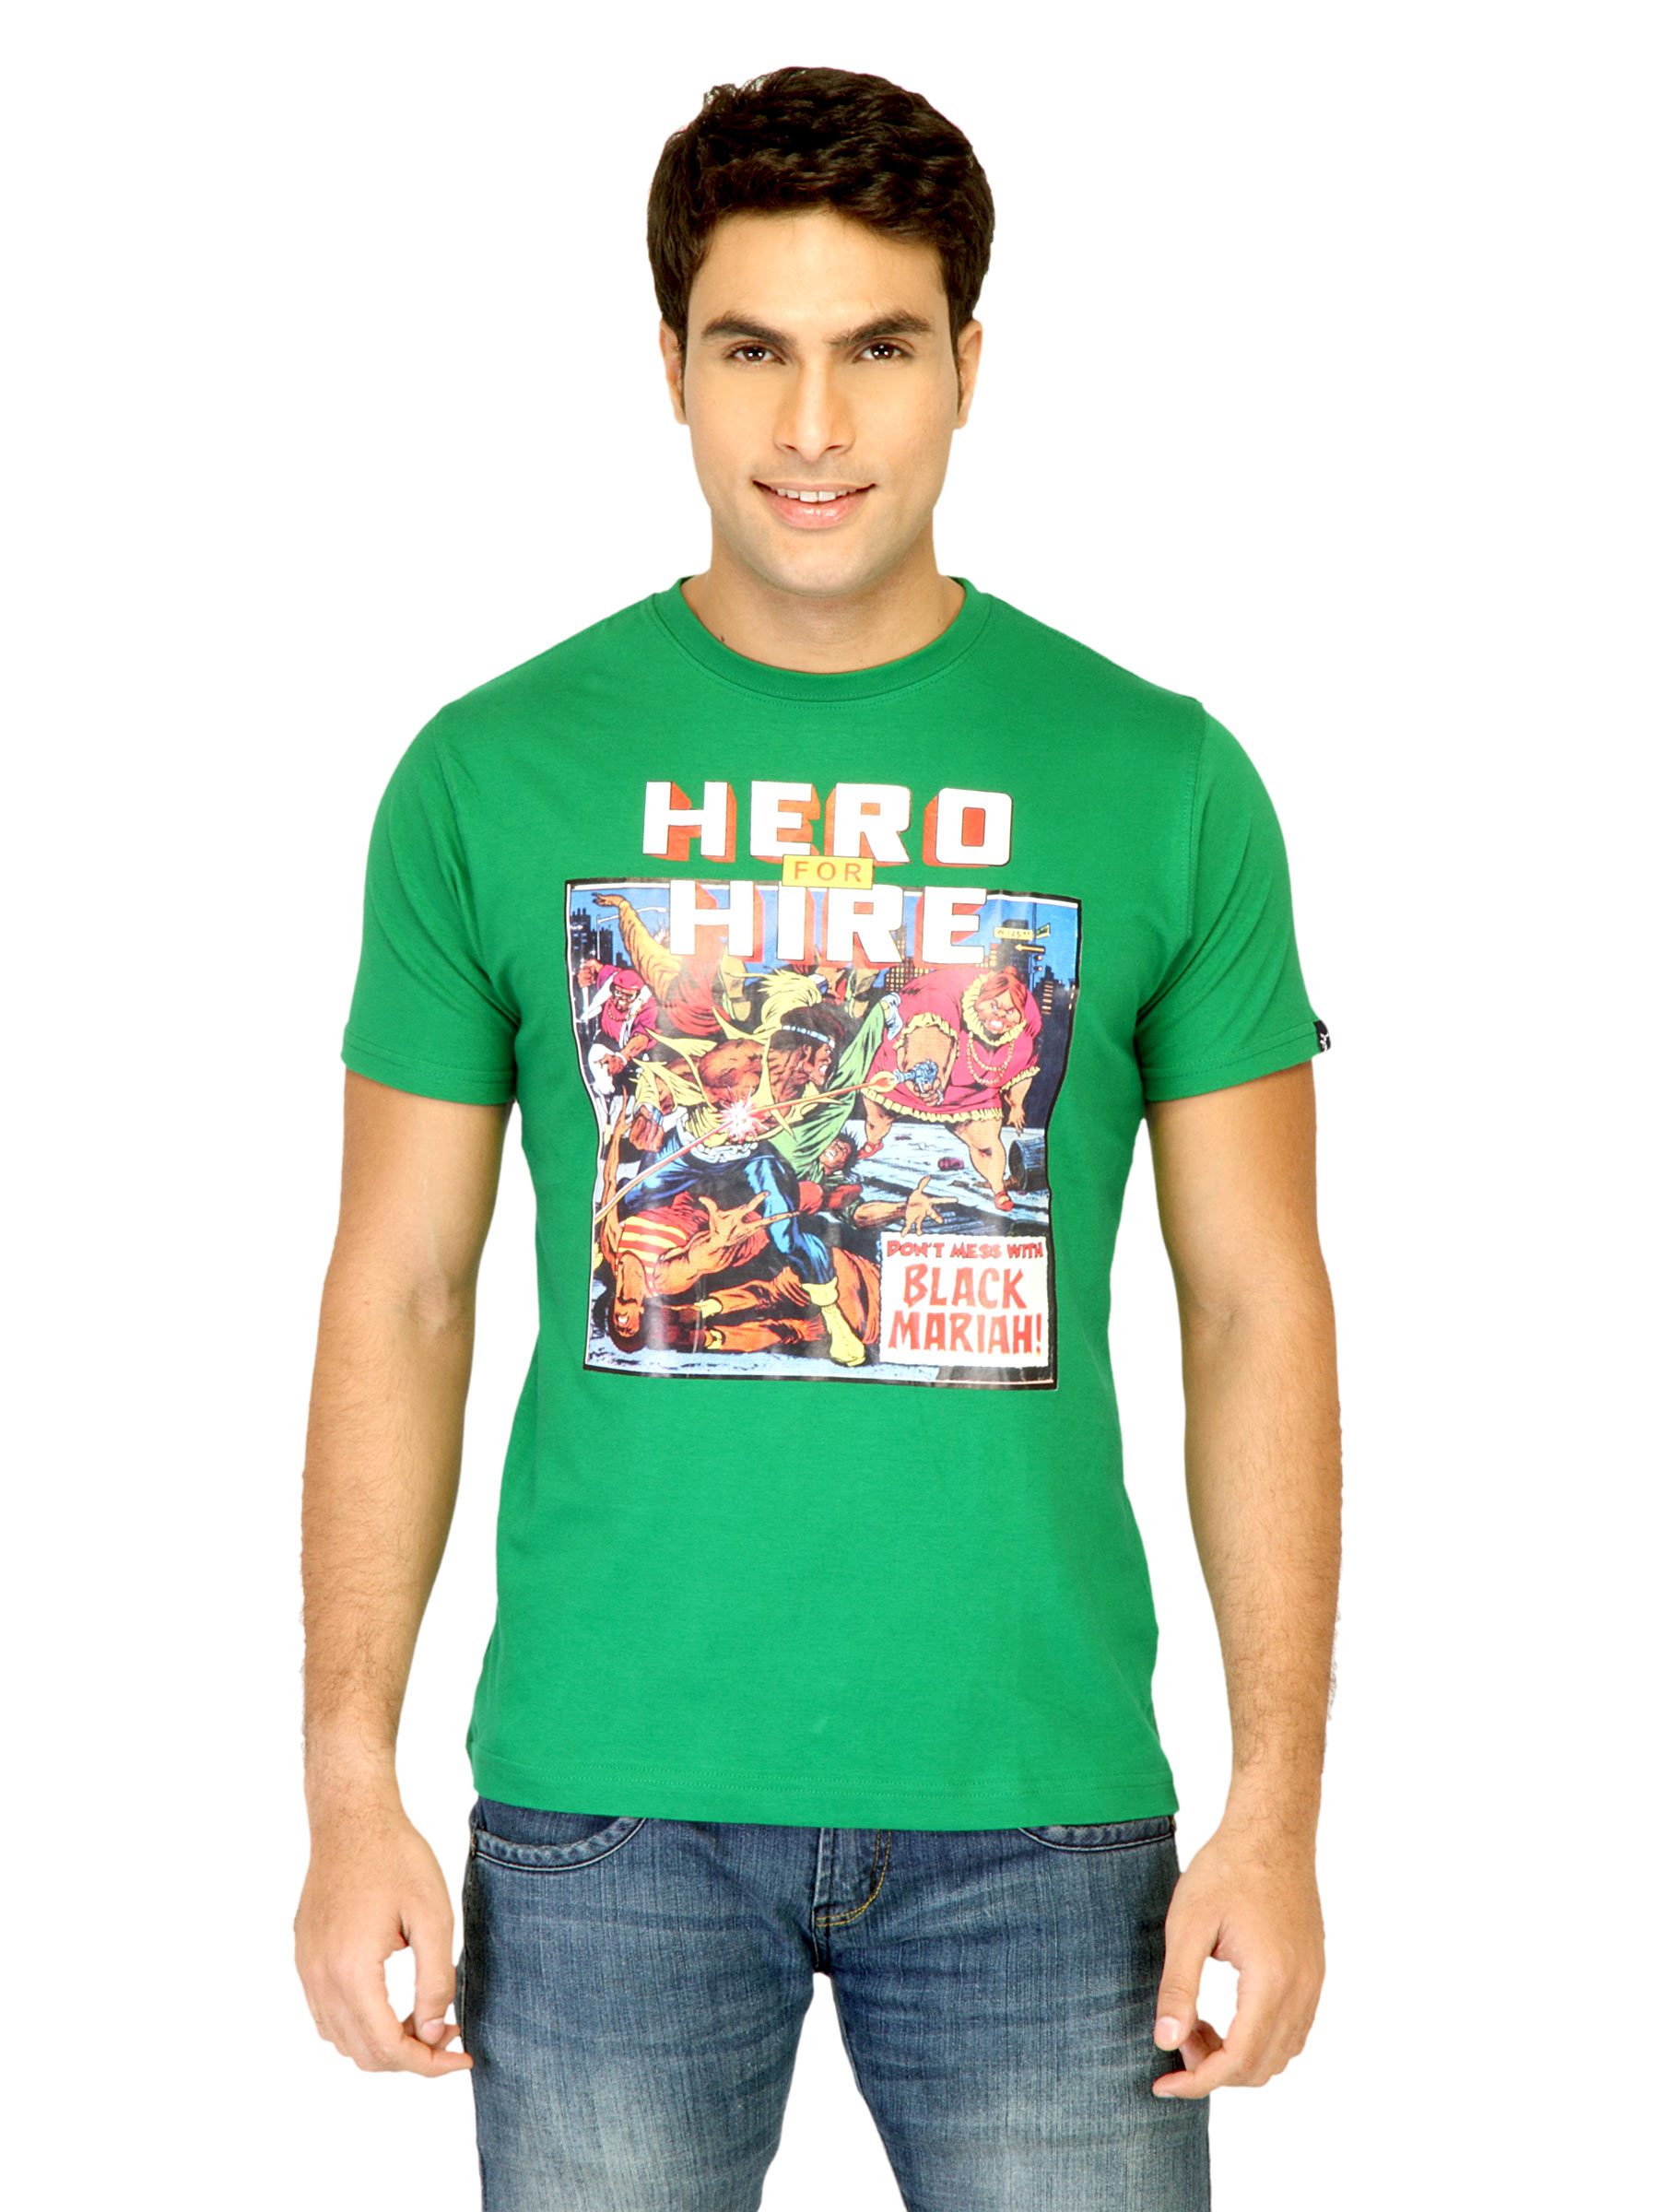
Probase Men Printed Green Tshirts
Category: Apparel / Topwear / Tshirts
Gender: Men
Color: Green
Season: Fall 2011
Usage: Casual